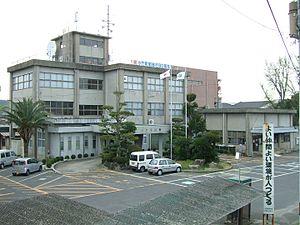
Kotake est un bourg du district de Kurate, dans la préfecture de Fukuoka, au Japon.